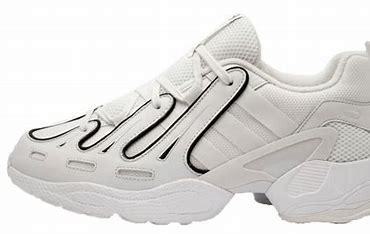
Brand: Adidas
Model: EQT Gazelle